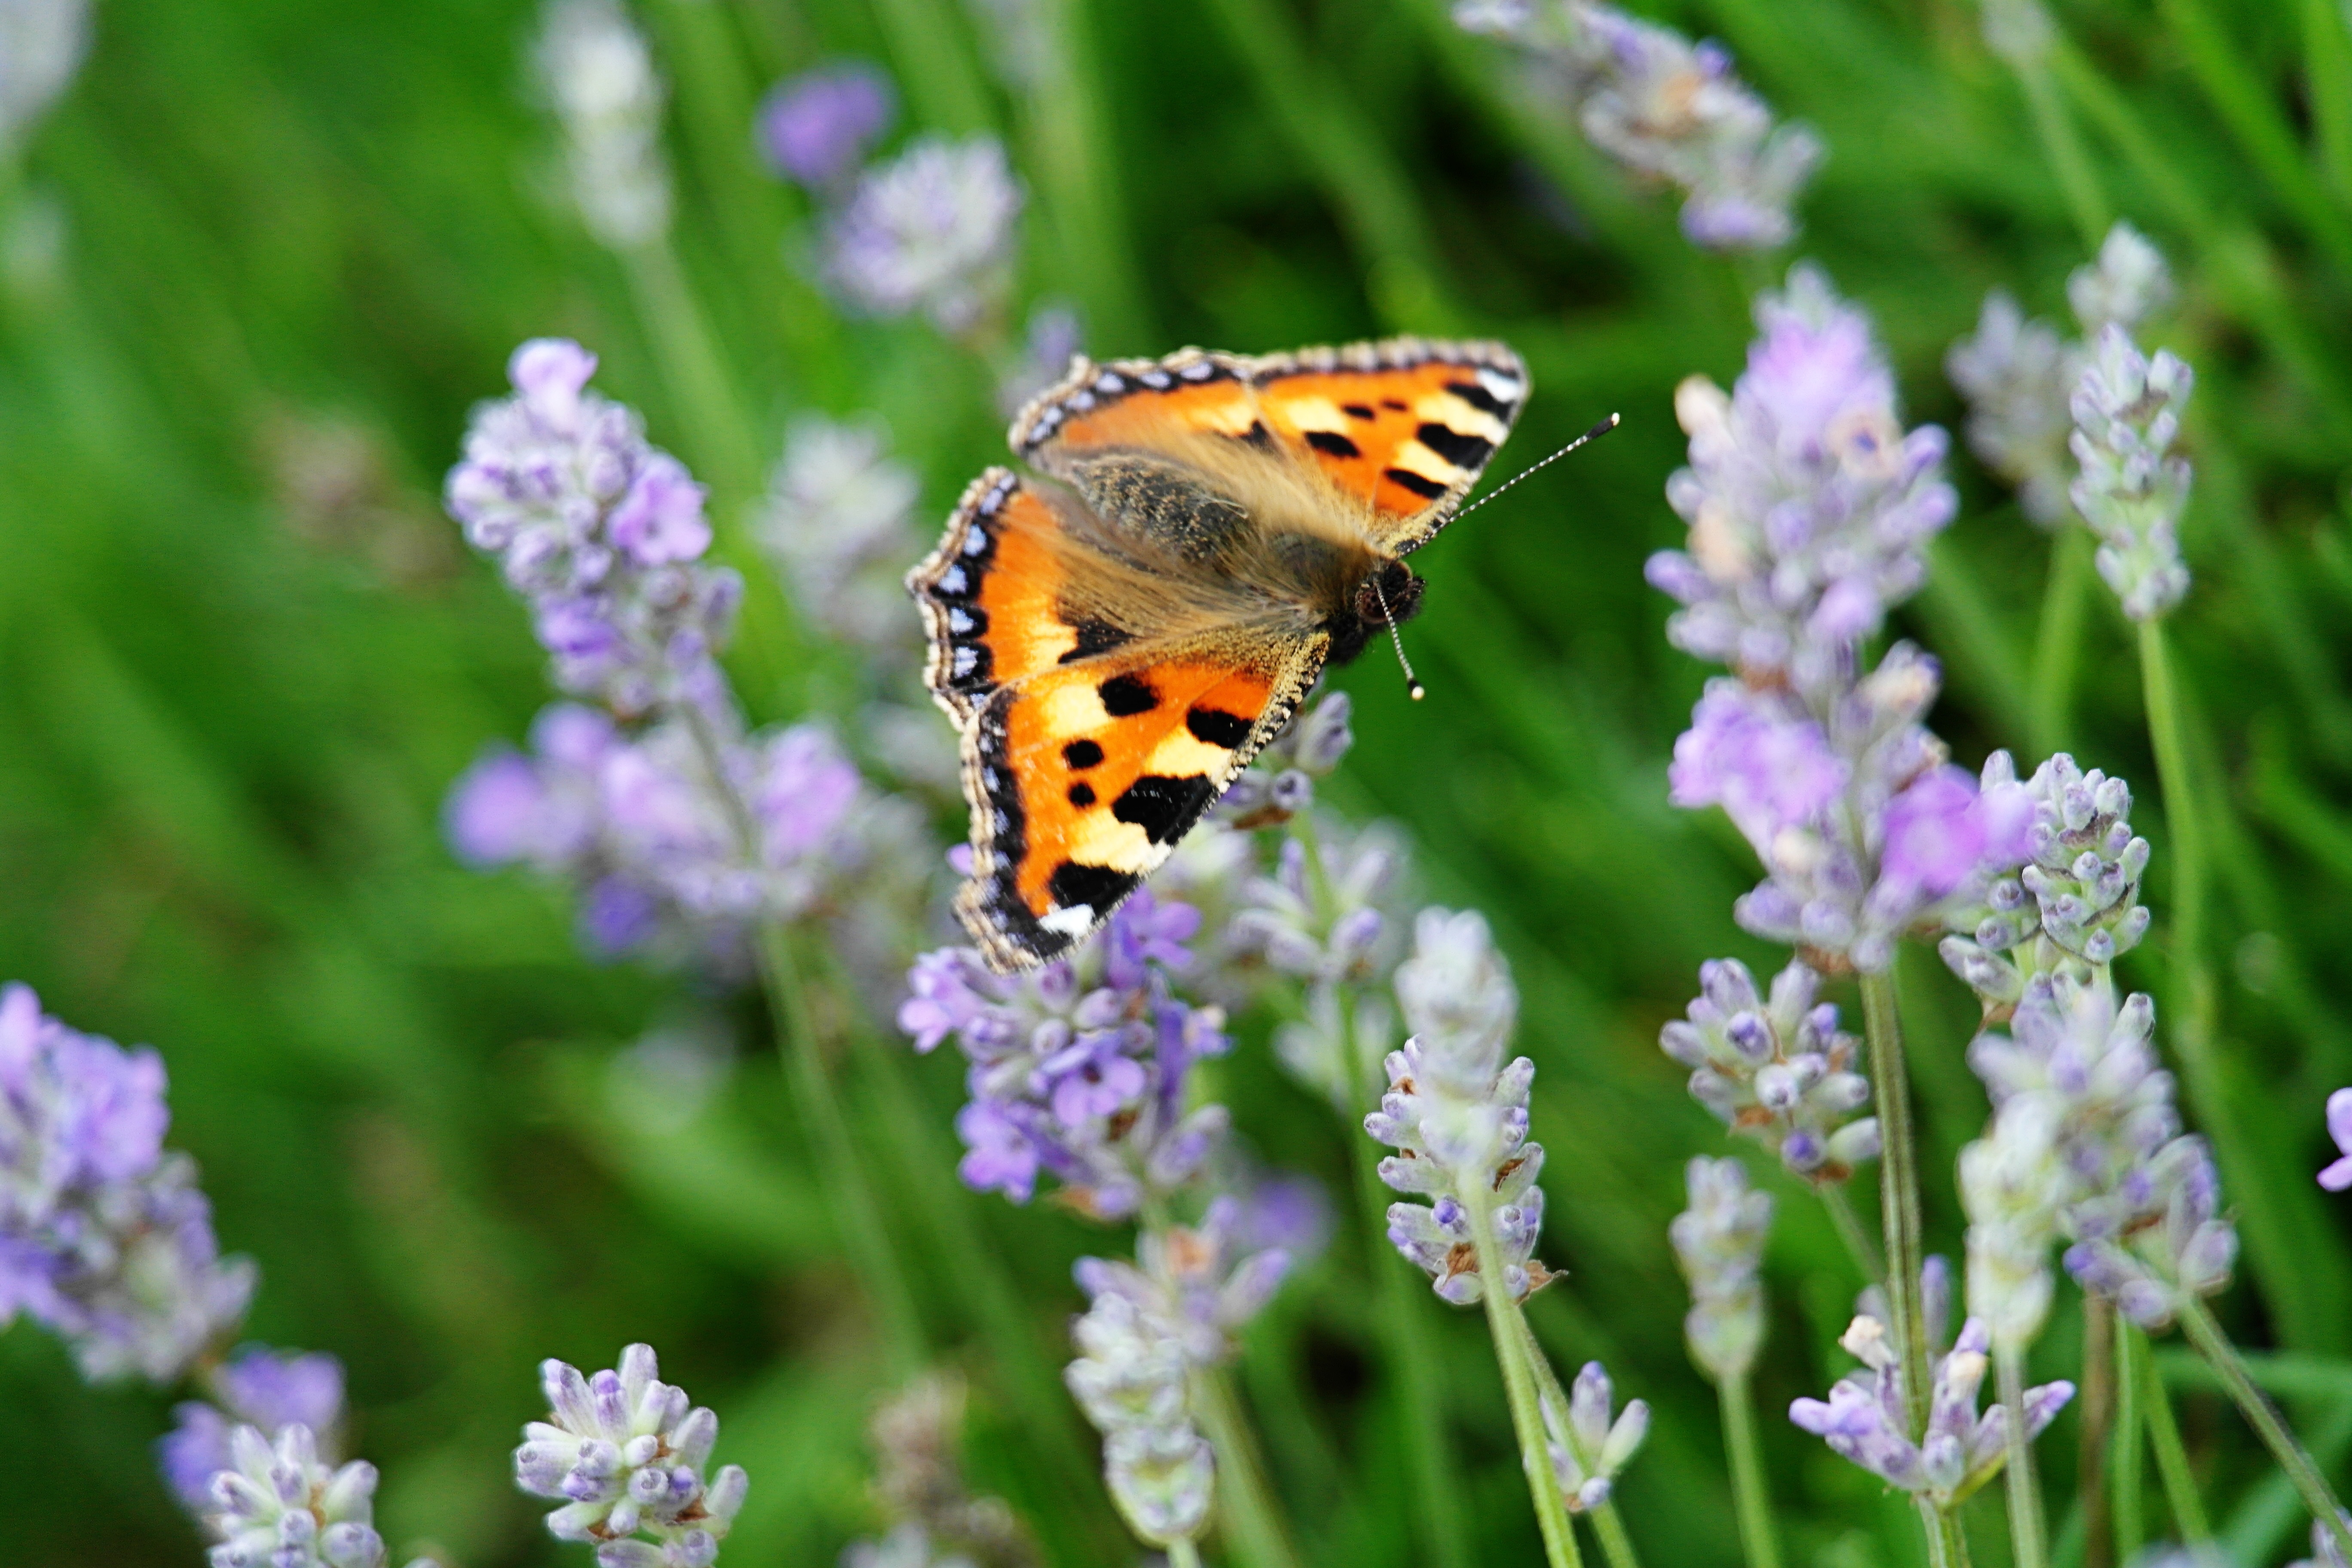
nature, grass, plant, meadow, flower, insect, botany, butterfly, flora, lavender, fauna, invertebrate, wildflower, monarch butterfly, nectar, macro photography, arthropod, pollinator, moths and butterflies, lycaenid, english lavender